Sawada Station

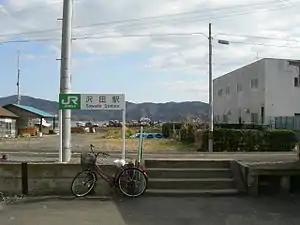
Sawada Station in February 2007

is a railway station in the city of Ishinomaki, Miyagi Prefecture, Japan, operated by East Japan Railway Company (JR East).